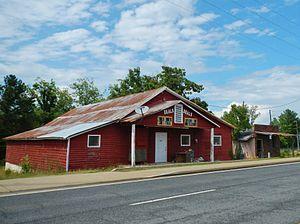
Geneva est un village du comté de Talbot dans l'État de Géorgie, aux États-Unis. Il comptait 113 habitants en 2003 et sa superficie est de 2 km². Il se trouve à 2 heures de route à l'ouest d'Atlanta. Son nom provient de la ville de Genève en Suisse.